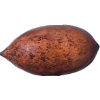
Label: nut_pecan